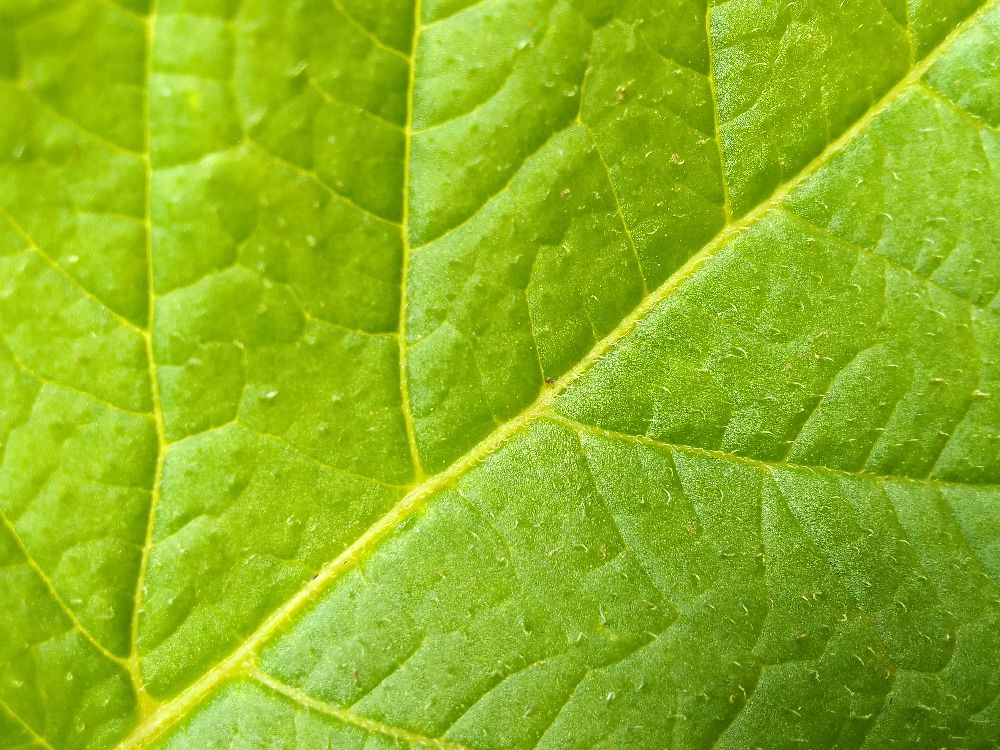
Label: Healthy